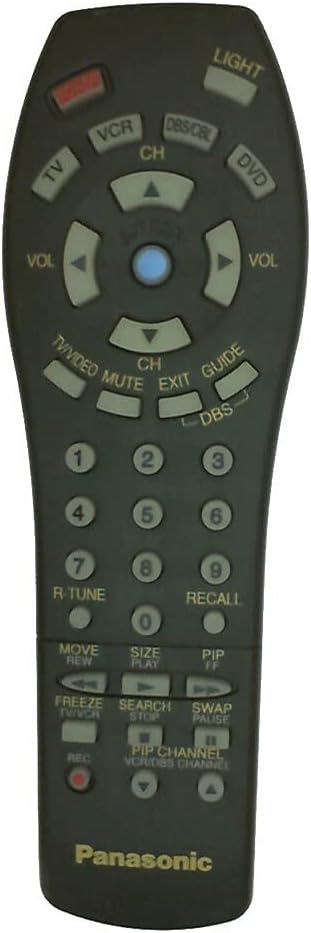
Panasonic EUR511500 Remote Control
Category: All Electronics
This is an authorized aftermarket product. Fits with various Panasonic brand models. It has a oem part # EUR511500.
Features: This is an O.E.M. Authorized part | Fits with various Panasonic brand models | Oem part # EUR511500